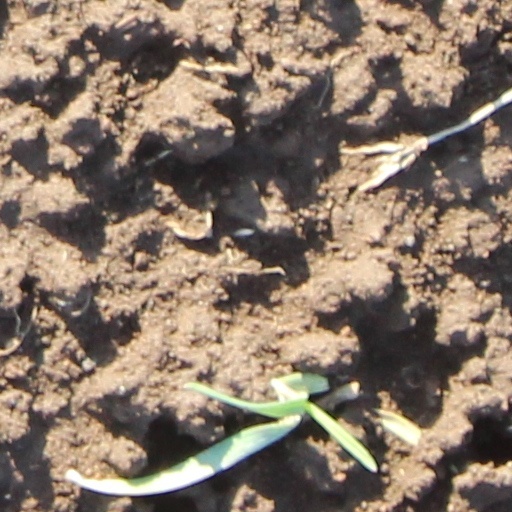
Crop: wheat